Alphabet

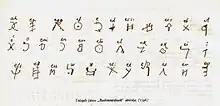
Old Hungarian script

The Old Hungarian script was the writing system of the Hungarians. It was in use during the entire history of Hungary, albeit not as an official writing system. From the 19th century, it once again became more and more popular.